Dušan Tadić

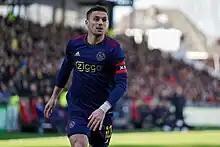
Tadić captaining Ajax in 2023

Tadić signed for Dutch club Ajax in June 2018. Ajax paid a transfer sum of €11.4 million, which could reach €13.7 million based on variables. On 5 March 2019, Tadić's goal, two assists and man-of-the-match performance helped knock Real Madrid out of the last 16 of the Champions League, as Ajax unexpectedly won 4–1 at the Santiago Bernabéu Stadium. The Spanish side had won the previous three Champions League titles and had beaten Ajax 2–1 in the first leg in Amsterdam. Tadić's performance in the game resulted in him becoming the ninth player ever to receive a 10/10 rating from the French football newspaper, "L'Equipe". The signing of Tadić was seen by some pundits as the single biggest reason for Ajax's improvement in the 2018–19 season. On 23 April 2019, Ajax defeated Vitesse in an Eredivisie match by a score of 4–2; the four goals scored by Ajax secured their position as the first Dutch team in history to score 160 goals across all competitions in a single season. Through 51 games played at the time, Tadić had directly contributed to 53 of the club's goals in all competitions: 34 goals and 19 assists. Tadić would eventually go on to lead Ajax to the Champions League Semi-Finals, while earning a spot on the UEFA Champions League Squad of the Season. He would also be nominated for the 2019 Ballon d'Or, and at the ceremony on 2 December 2019, it was announced that he finished in 20th place.